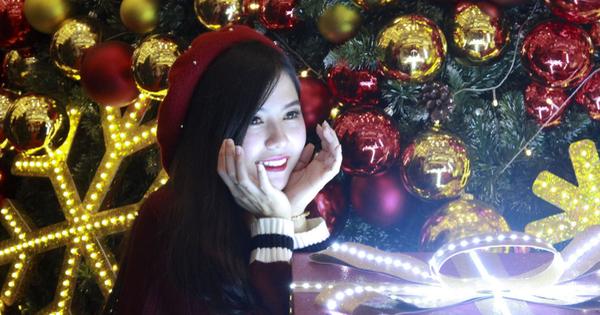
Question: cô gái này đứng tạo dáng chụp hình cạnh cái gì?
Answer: cô ấy đứng tạo dáng chụp hình cạnh cây thông noel